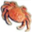
Label: cra